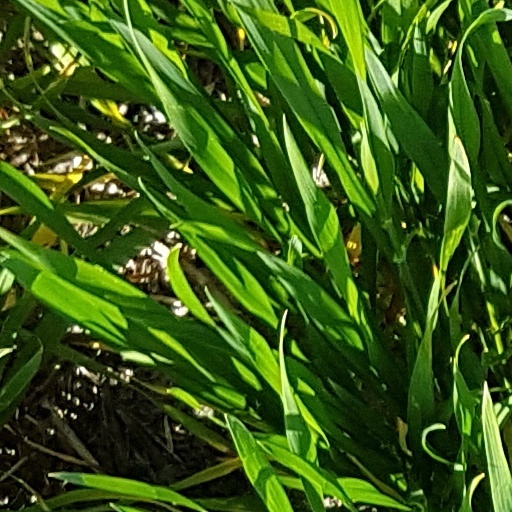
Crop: wheat